Jean-Marc Gounon

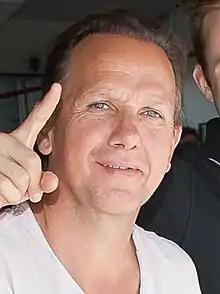

Jean-Marc André Gounon (born 1 January 1963) is a French racing driver. He raced in Formula One in and , participating in a total of 9 Grands Prix and scoring no championship points. He is the father of fellow racing driver Jules Gounon.